Royal L. Bolling Jr.

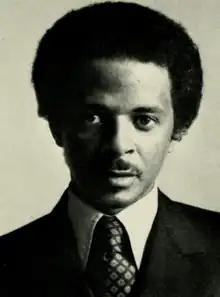
Bolling, circa 1983

Bolling was born in Boston, Massachusetts. He went to Dorchester High School, Boston University, and Suffolk University. Bolling was involved with the real estate and construction businesses. He is an African-American and a Democrat. Bolling served in the Massachusetts House of Representatives from 1973 to 1986. His father was Royal L. Bolling who also served in the Massachusetts General Court and his brother Bruce Bolling served on the Boston City Council.